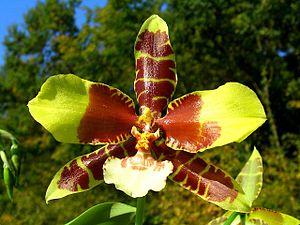
La flore en Colombie se caractérise par une biodiversité importante, avec le taux le plus élevé d'espèces par unité de surface à travers le monde. Plus de 130 000 espèces ont été signalées sur le territoire colombien.